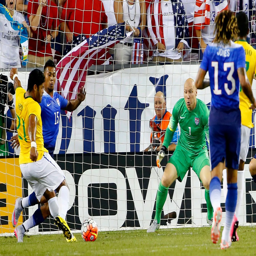
hulk scoring first goal against country